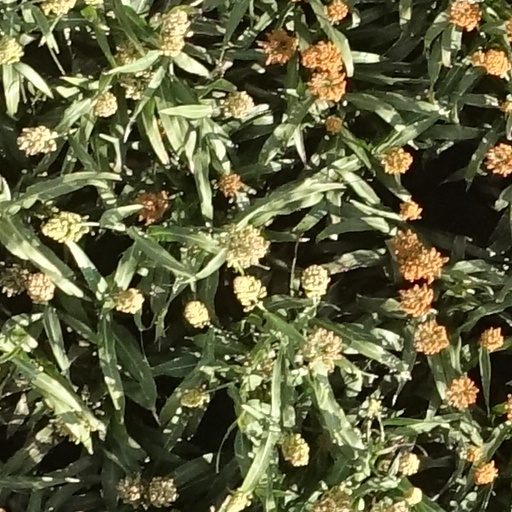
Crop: sorghum